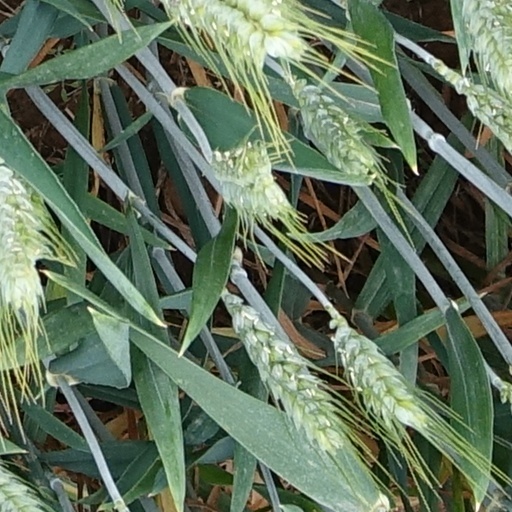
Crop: wheat